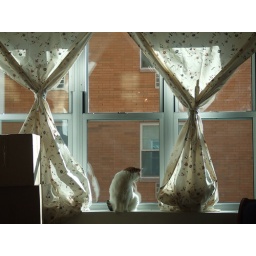
kitten in a window